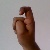
The image shows a hand gesture representing the letter 'X' in Indian Sign Language.